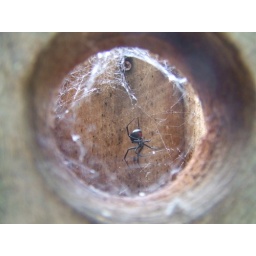
I was hoping for baby birds in this nest box... not a female Black Widow spider.